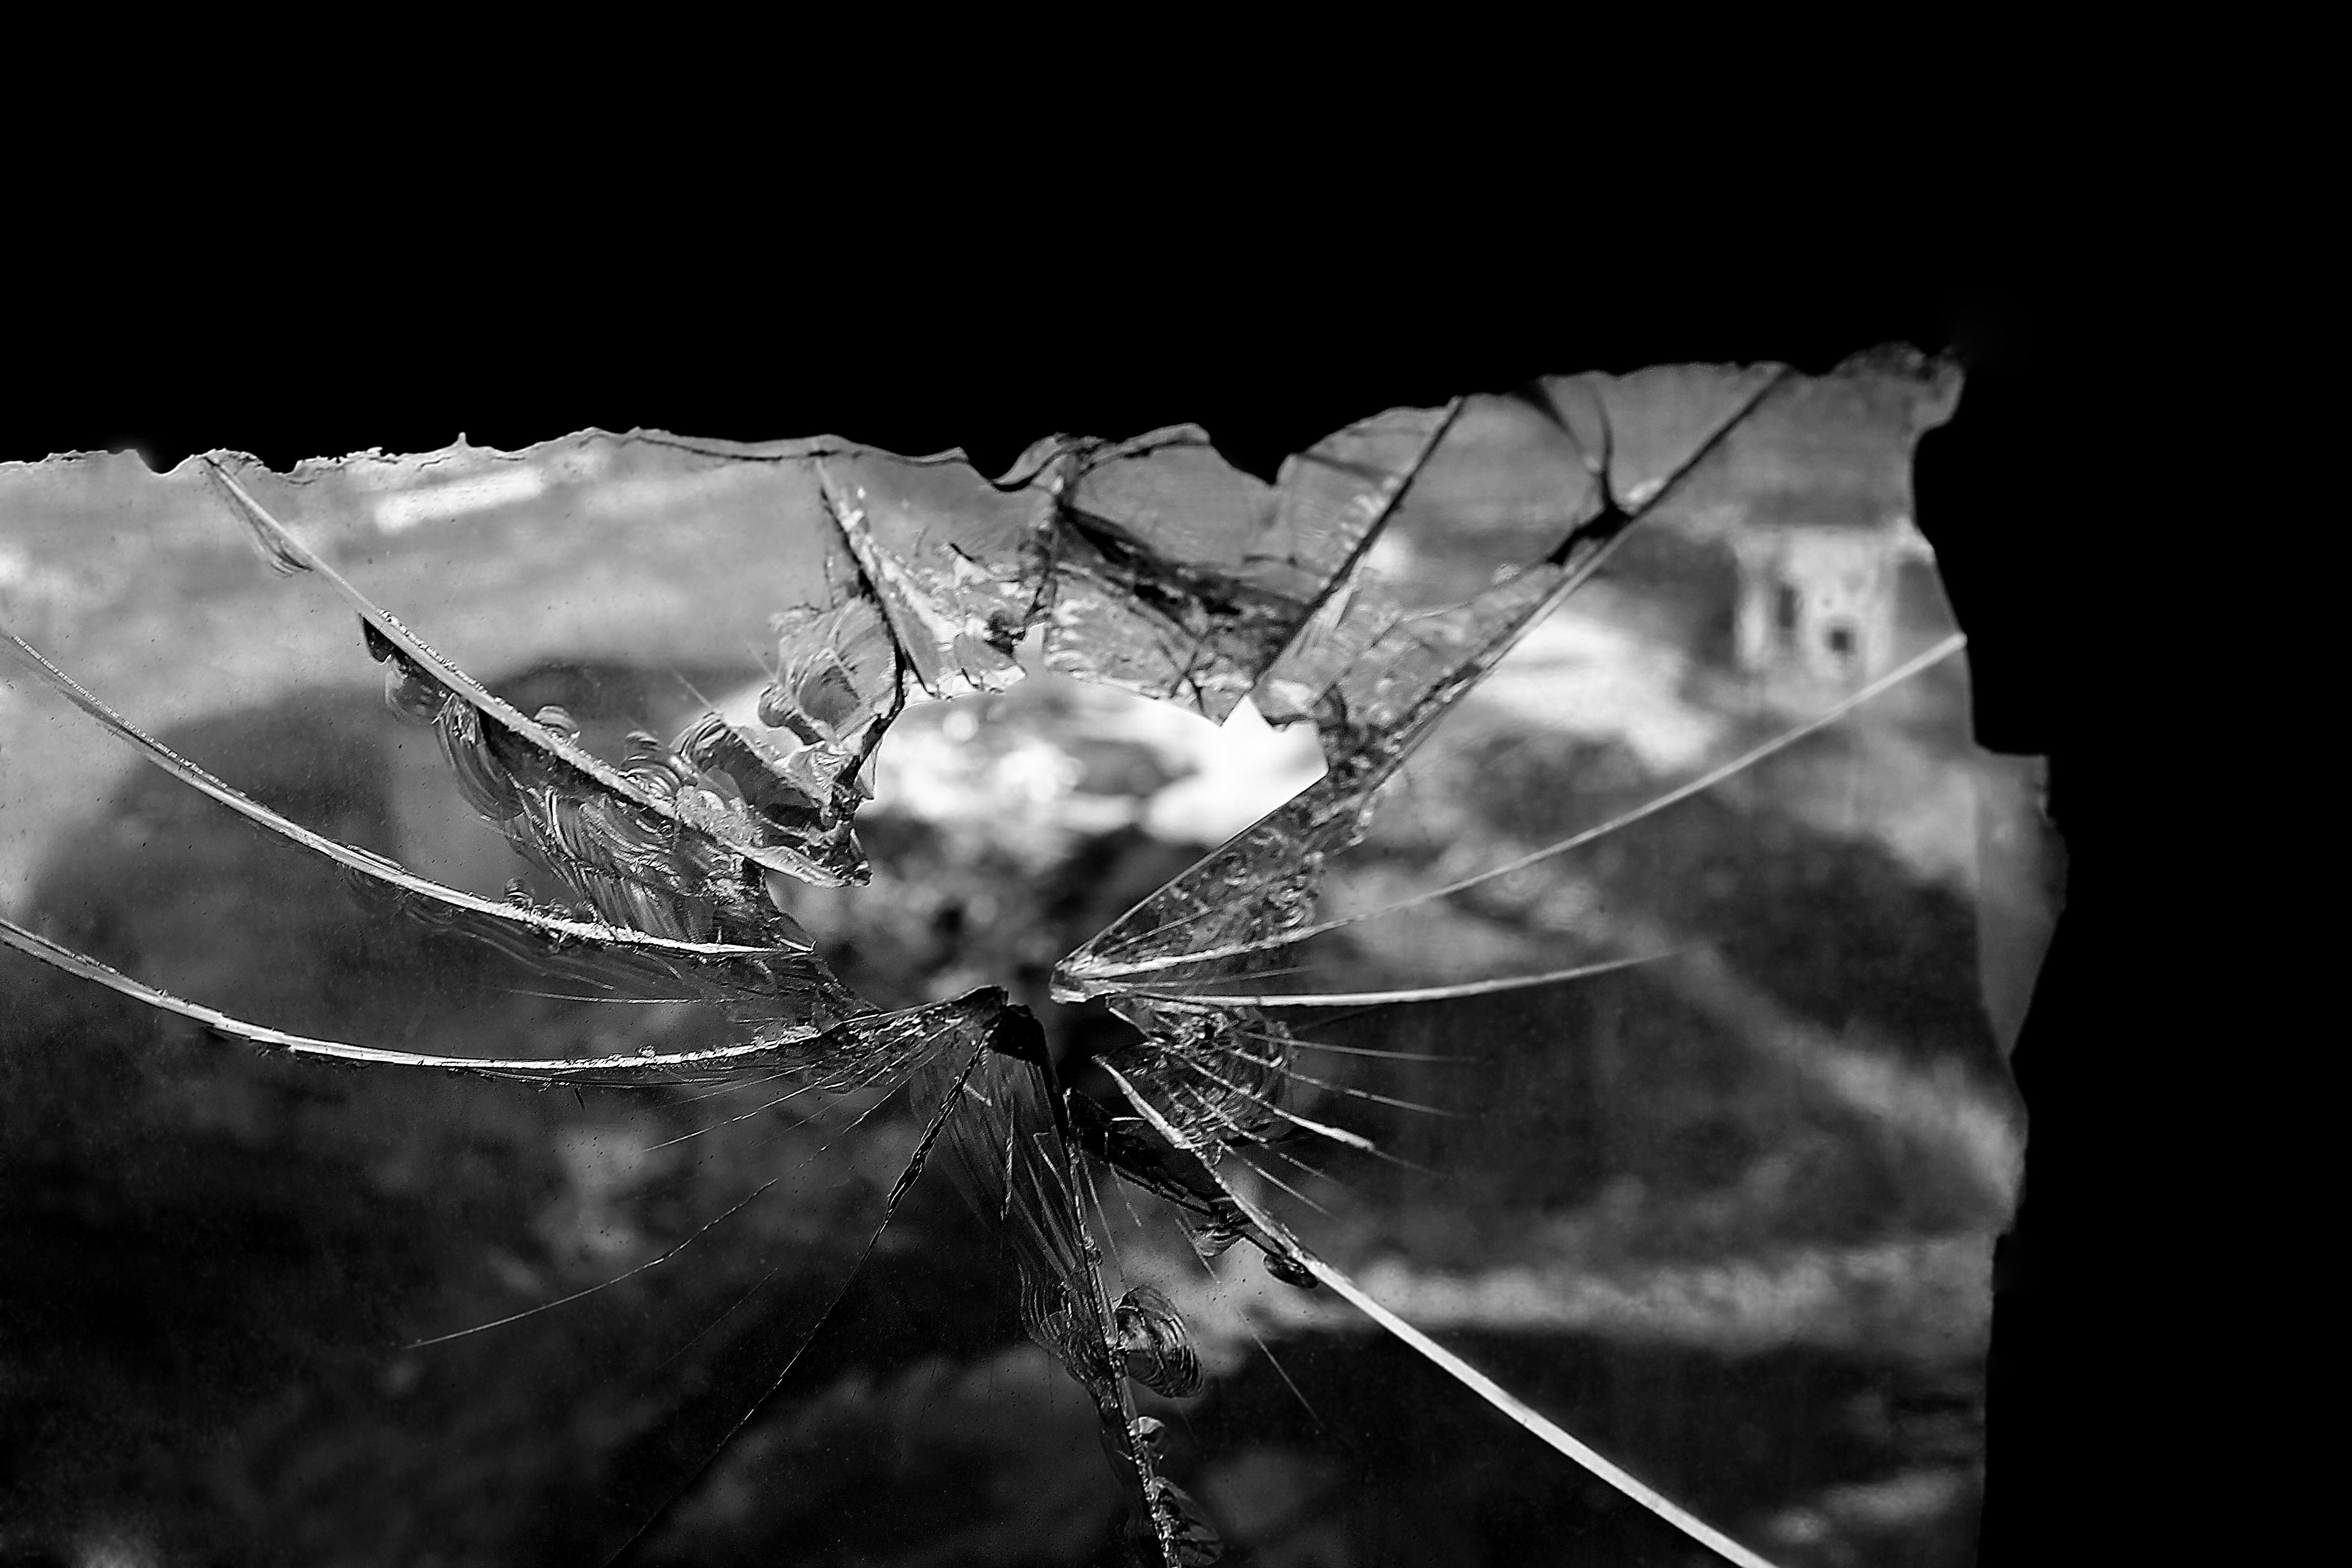
wing, black and white, photography, leaf, glass, photo, solitude, darkness, black, monochrome, invertebrate, spider web, close up, spider, symmetry, shards, detail, czech republic, free picture, macro photography, czech budejovice, black and white photography, monochrome photography